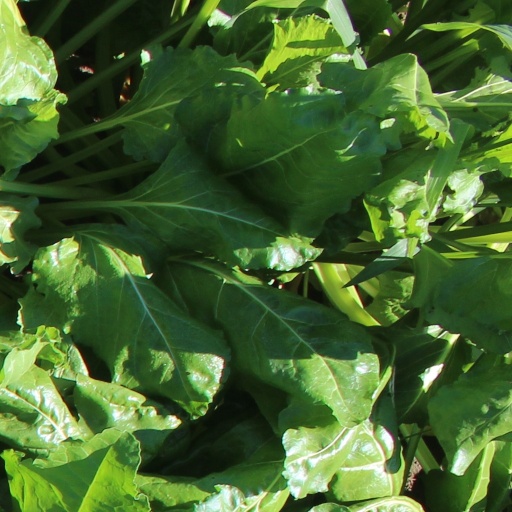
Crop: sugar beet